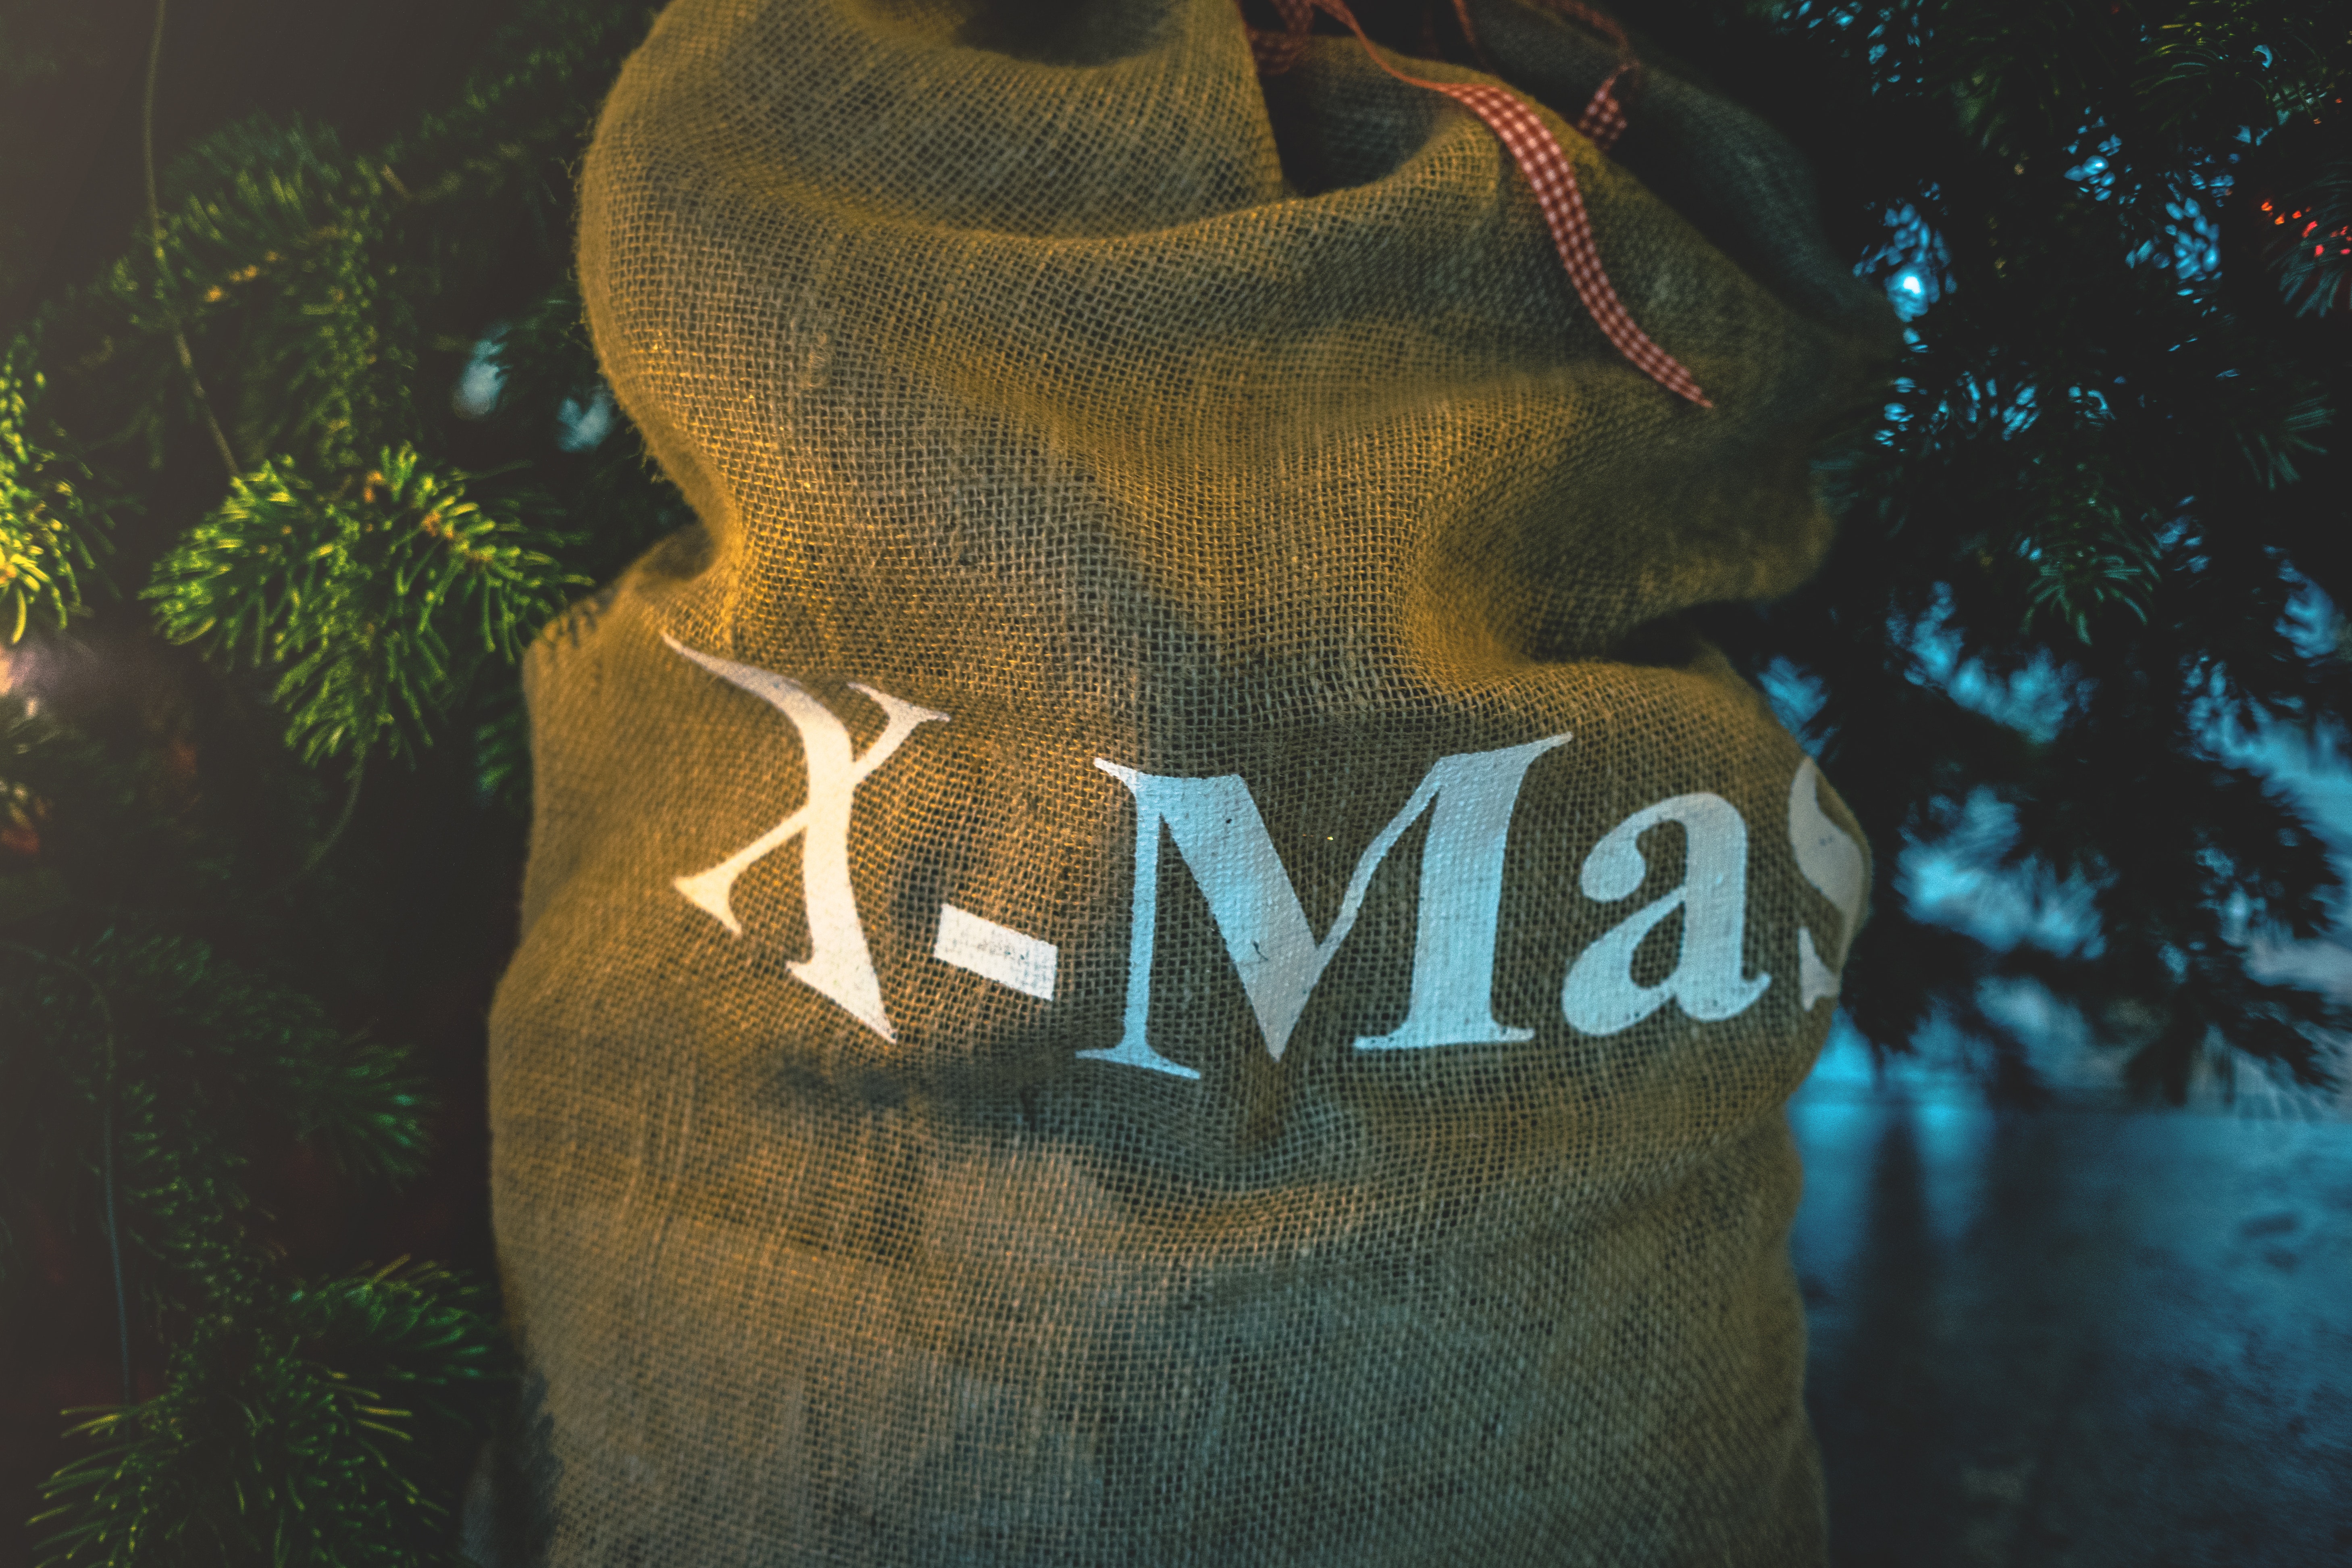
graphics, tree, font, logo, adaptation, illustration, reflection, graphic design, dinosaur